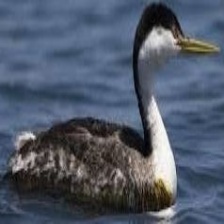
Species: CLARKS GREBE
Scientific name: AECHMOPHORUS CLARKII